Chöje Lama Gelongma Palmo

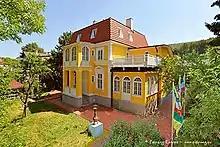
City Institute of the European Seat of H. H. Chamgon Kenting Tai Situpa

Since her first contact with Buddhism in her early twenties, she studied under the Palpung Sherab Ling Monastic Seat in India and received her entire training in her monastery. In 1998, she received her first monastic vows and entered the traditional Kagyu: three-years-retreat in KTD and USA, then being sent to Japan after its completion in 2004. In the same year, she was sent back to Austria. In December 2004, she received a Gelongma (tib.: "dge slong ma", དགེ་སློང་མ།) full monastic Bhikkhuni ordination from a Mahayana lineage.